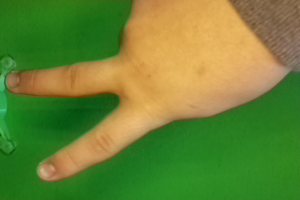
Label: scissors